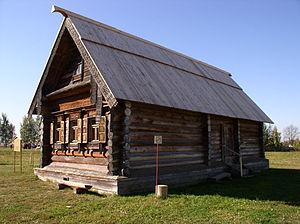
Les têtes de chevaux, ou plus rarement d’autres animaux, sont un faîteau à vocation pratique, esthétique et symbolique dans les maisons traditionnelles de nombreuses régions d’Europe, et en particulier en Allemagne du Nord. Il s’agit donc d’un ornement hippomorphe en bout de ligne de faîtage, mais pas directement posé sur le faîtage lui-même comme le serait l’épi à la réunion des arêtiers comme protection du poinçon de la charpente contre les infiltrations d'eaux pluviales. Au contraire, les planches sculptées en forme de tête de cheval plus ou moins stylisée se trouvent côté pignon dans le prolongement des arbalétriers de la charpente et des rives droites pour les maisons en bois ou juste limitées à la lucarne au-dessus de la semi-croupe des toits de chaume. Les planches généralement en bois dépassent d’environ 50 cm du faîte pour se croiser et former un élément décoratif très visible. Les têtes peuvent se faire face ou au contraire regarder dans la direction opposée.